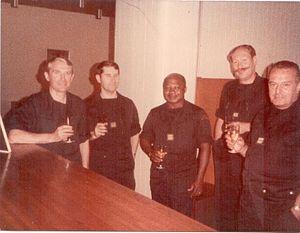
MariusTauthui, est un militaire ivoirien.